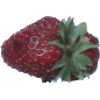
Label: strawberry_wedge